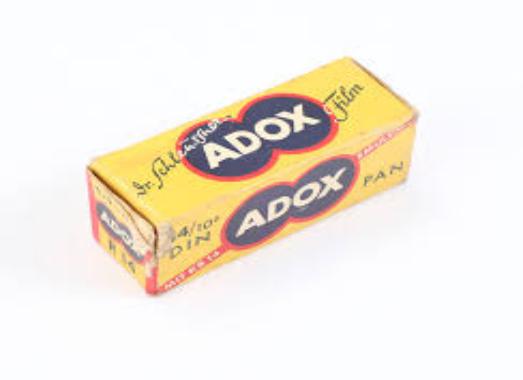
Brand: ADOX
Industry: Necessities